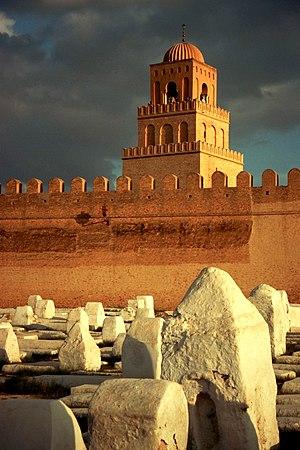
Kairouan, mosquée Okba et cimetière au premier plan Author
Cet article recense les sites inscrits sur la liste du patrimoine mondial par l'UNESCO situés en Afrique.